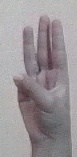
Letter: thaa